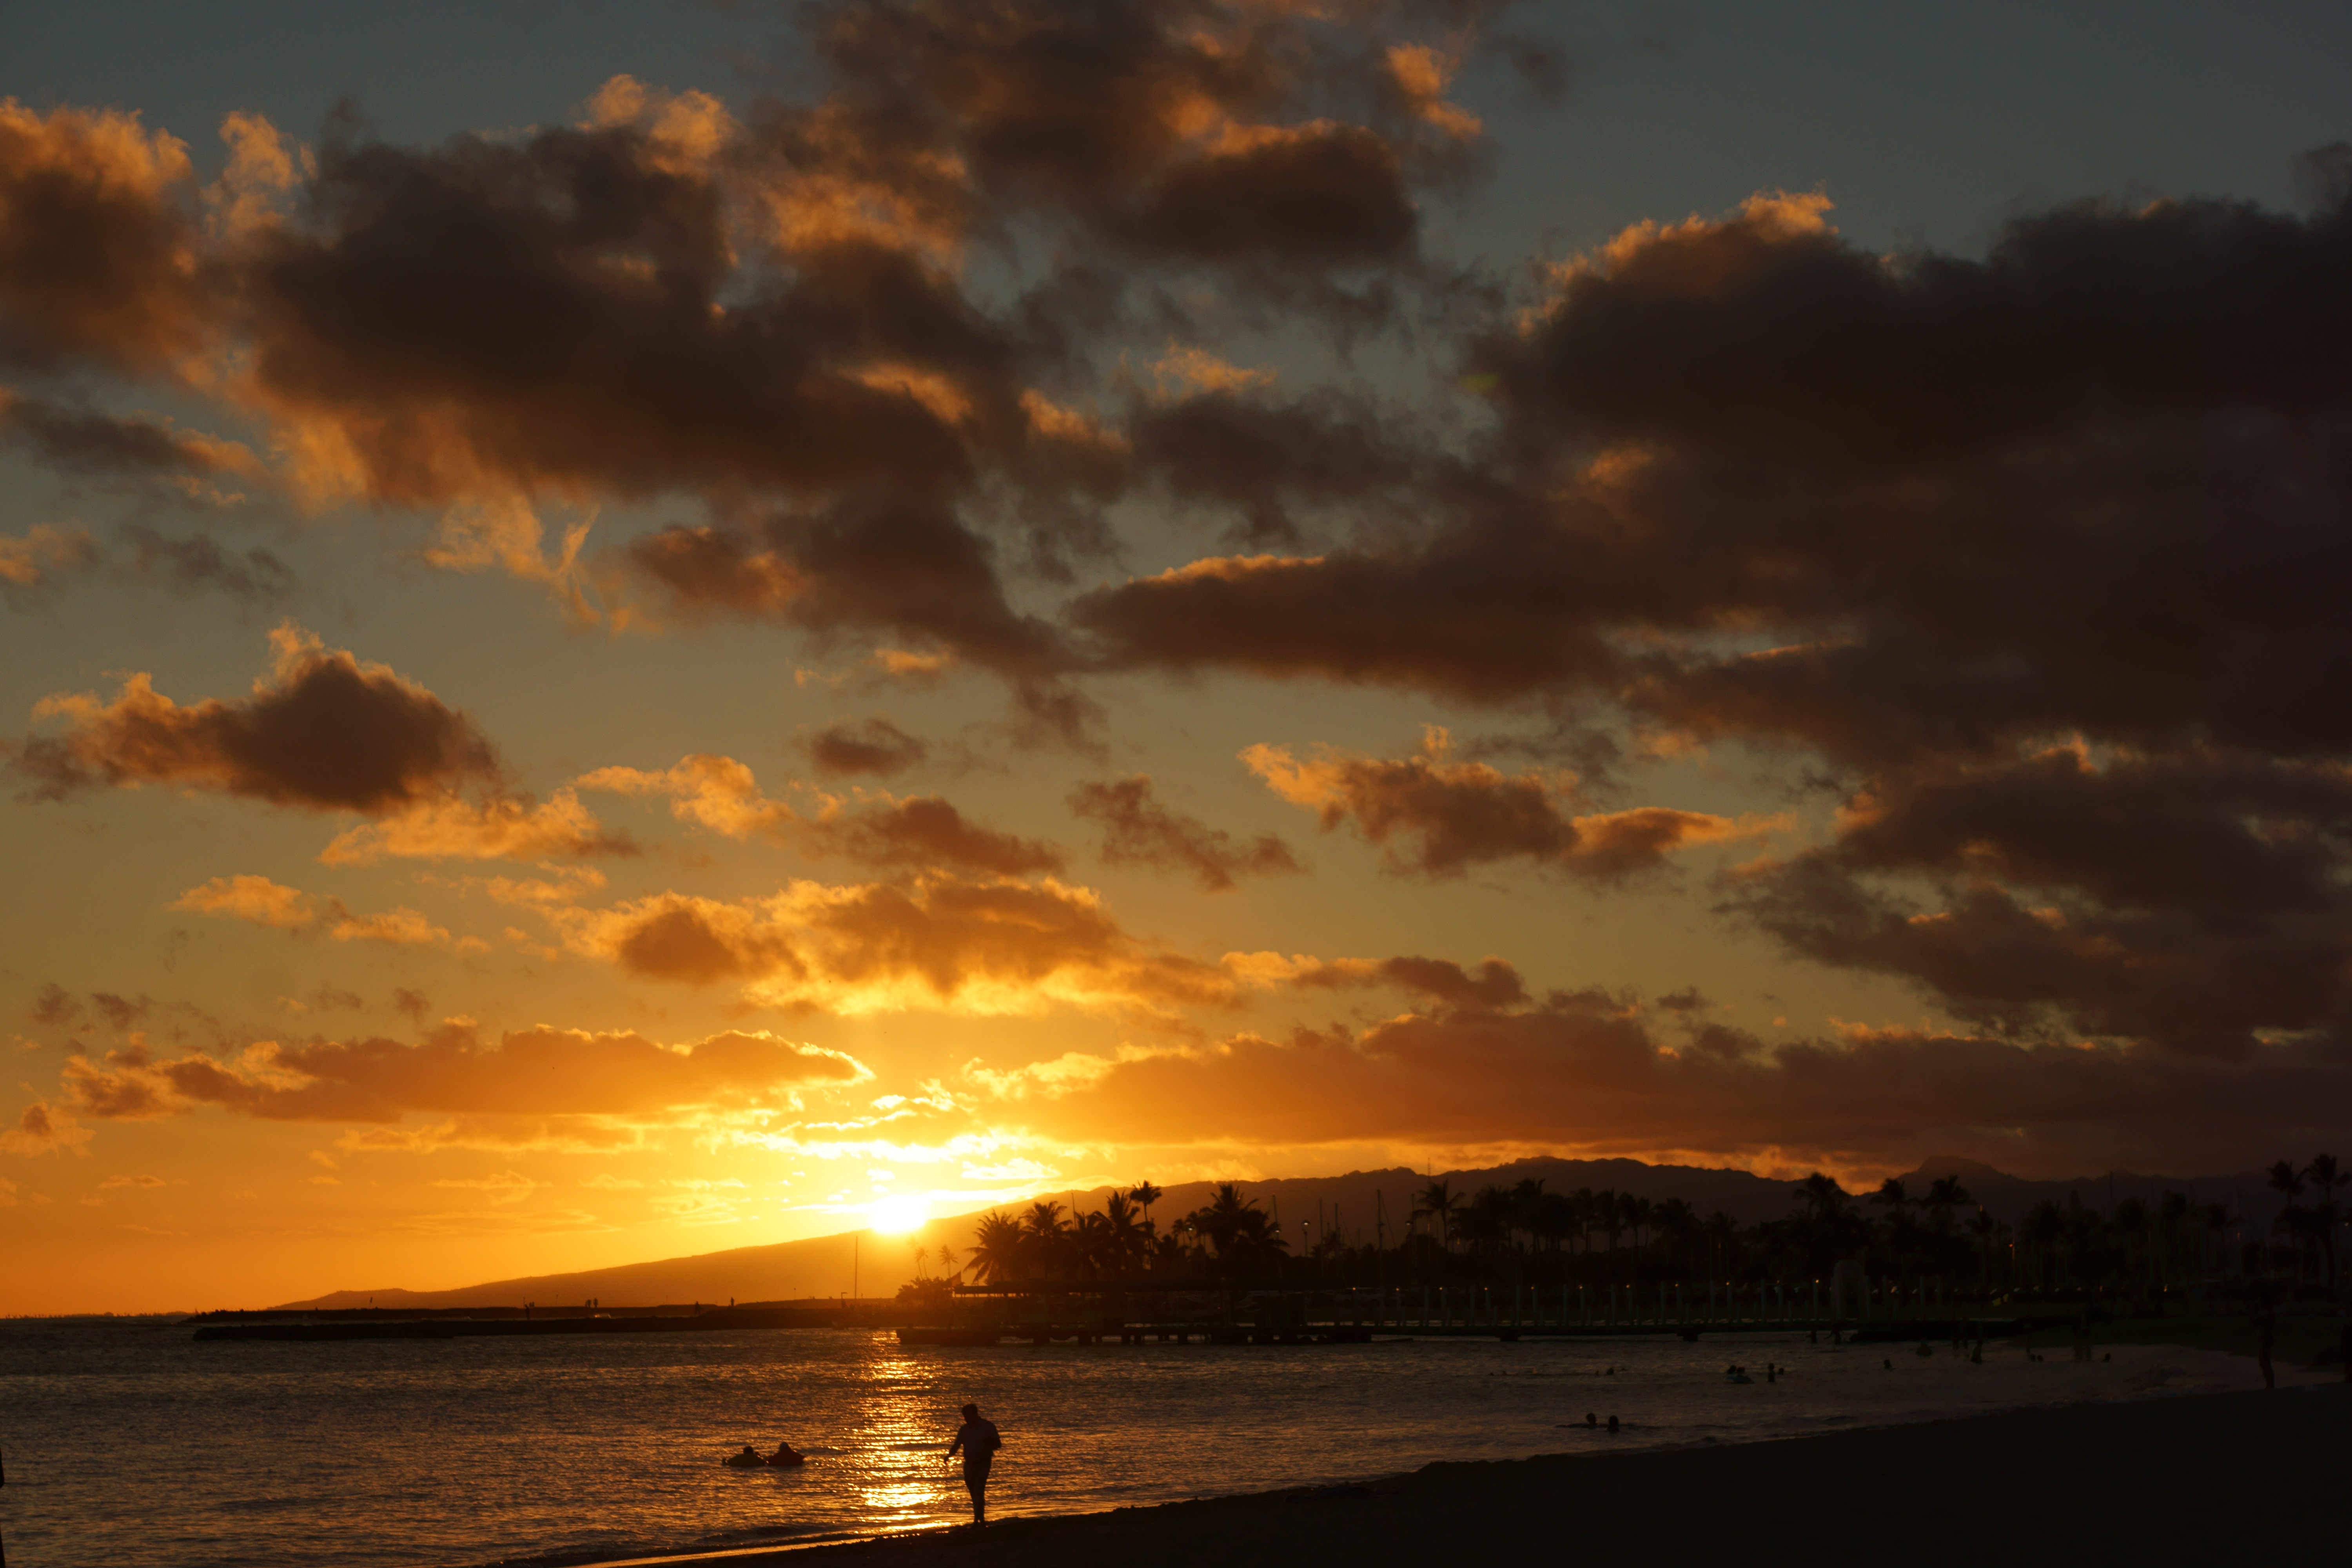
beach, sea, coast, ocean, horizon, cloud, sky, sun, sunrise, sunset, sunlight, morning, dawn, atmosphere, dusk, evening, hawaii, oahu, afterglow, waikiki beach, red sky at morning